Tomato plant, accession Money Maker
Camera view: horizontal (90 deg, fisheye); turntable rotation: 300 degrees
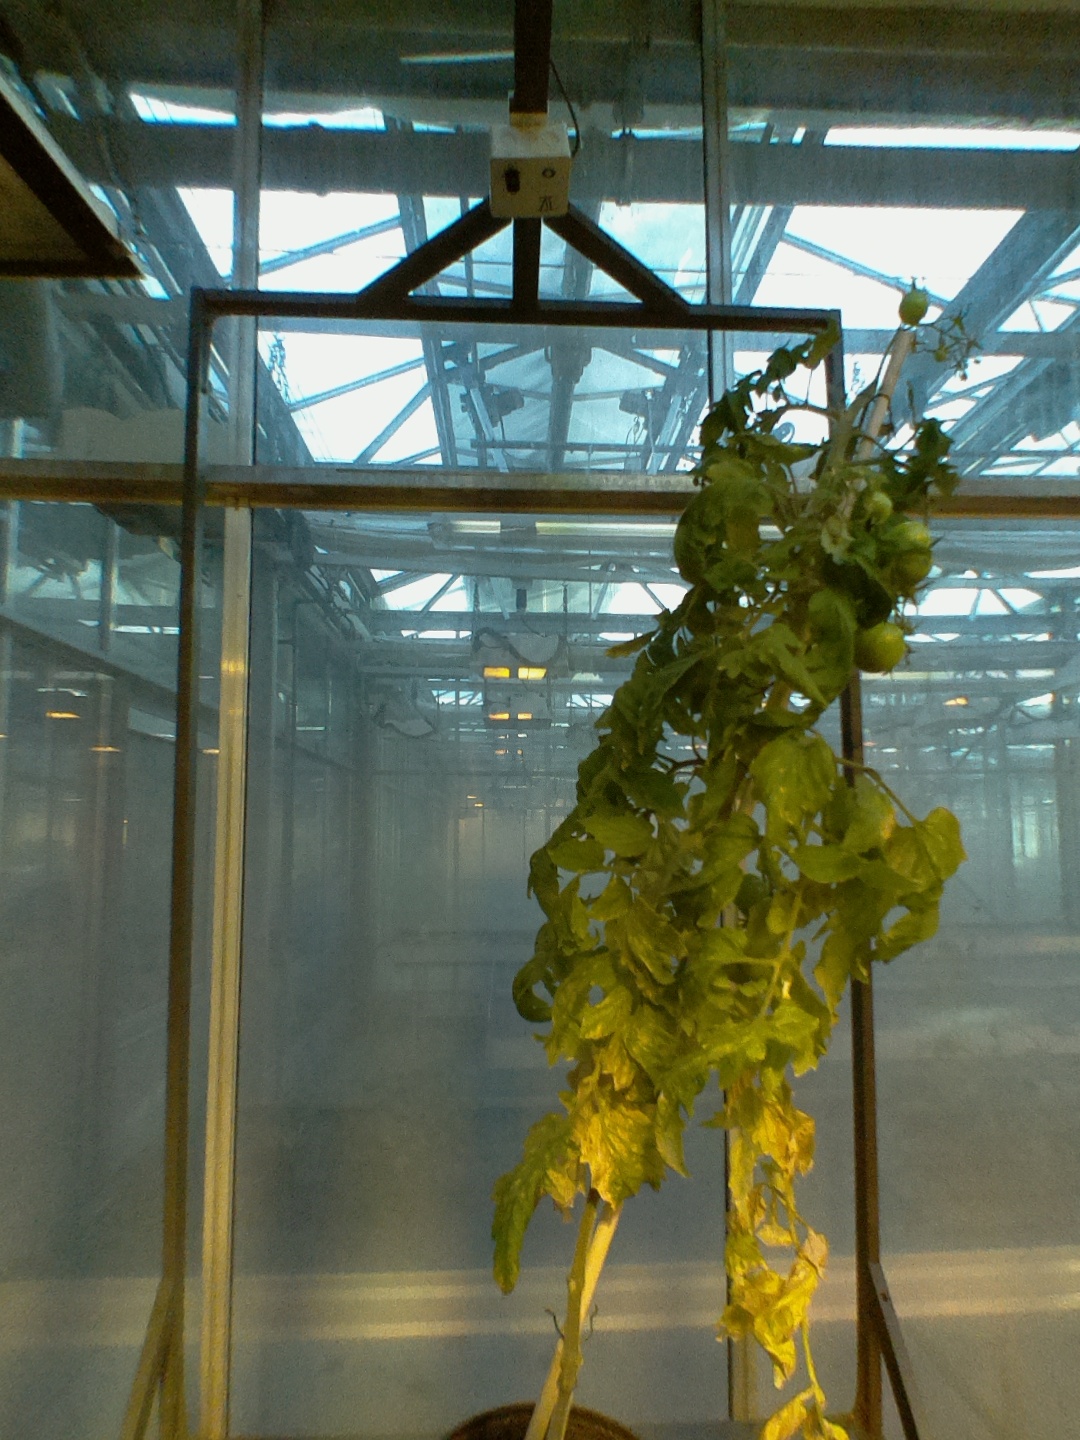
BBCH growth stage 79: 90% -100% of final fruit size